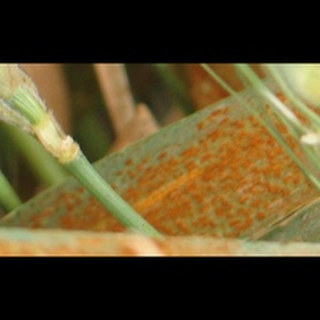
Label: wheat_brown_rust